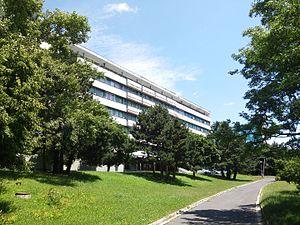
L’Université slovaque de la santé est un établissement slovaque d'enseignement supérieur fondé sous sa forme actuelle en 2002. Elle a été créée notamment sur la base de l’Institut slovaque de perfectionnement des médecins', créé à Trenčín en 1953